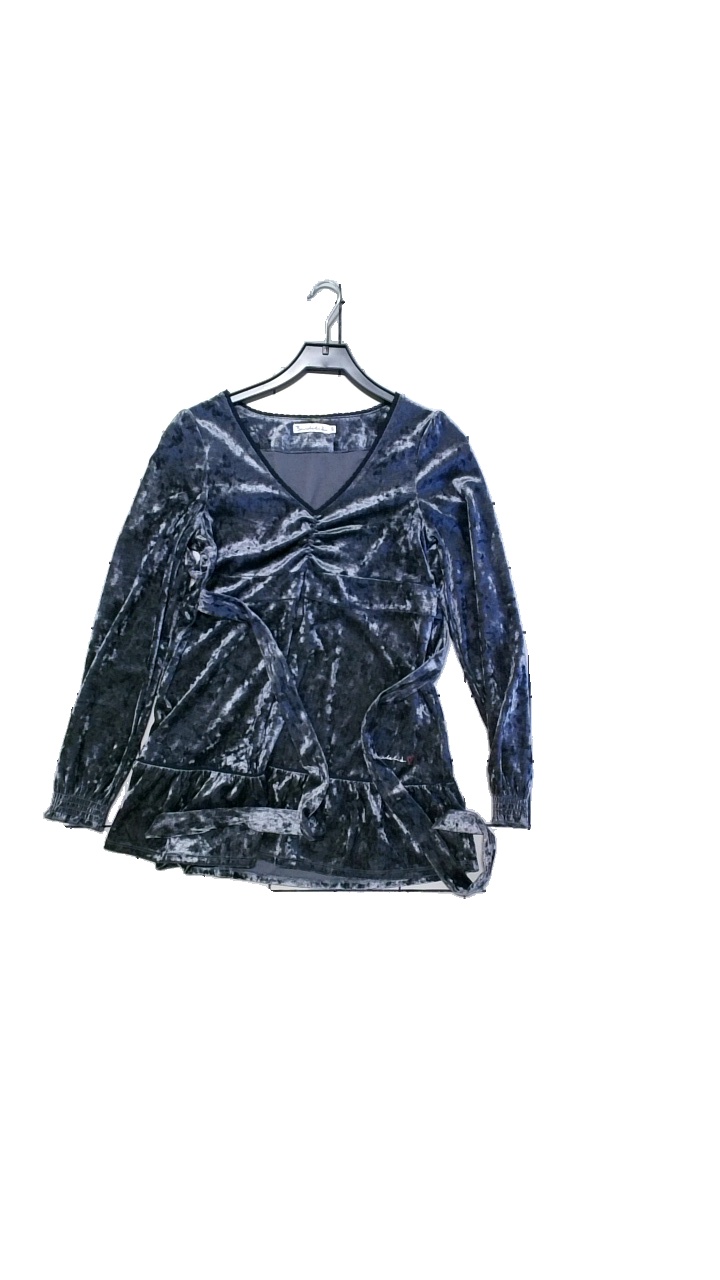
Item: Dress (Ladies)
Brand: Bondelid
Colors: Grey
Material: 93% polyester, 7% elastane
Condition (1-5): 5
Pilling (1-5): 5
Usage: Reuse
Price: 100-150